Maximum Carnage

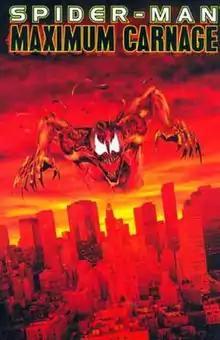
, trade paperback collected edition

"Maximum Carnage" is a 14-part comic book crossover published in Marvel Comics' "Spider-Man" family of titles in 1993. It featured Spider-Man, Venom, and a host of other superheroes teaming up to face Venom's murderous offspring Carnage and his team of supervillains.